TERA

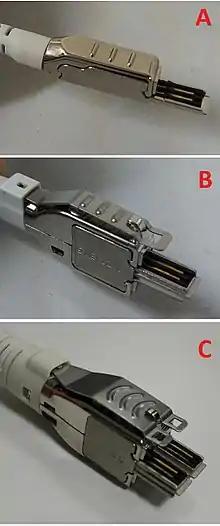
TERA connector allows splitting the link through different patch cords with one, two, and four pairs.

TERA is a shielded twisted pair connector for use with Category 7 twisted-pair data cables, developed by The Siemon Company and standardised in 2003 by the International Electrotechnical Commission (IEC) with the reference IEC 61076–3–104.